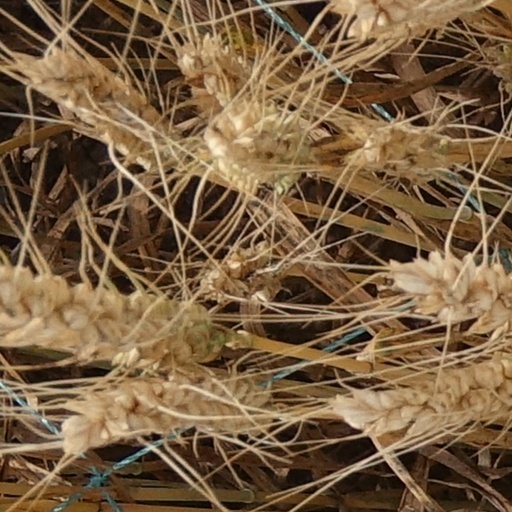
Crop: wheat